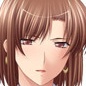
Portrait style: Anime Portrait